Health in China

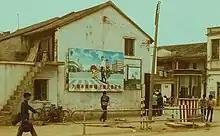
A poster from 1982 showing a Chinese family with one child

Some measures used to indicate health include Total Fertility Rate, Infant Mortality Rate, Life Expectancy, Crude Birth and Death Rate. As of 2017, China has a Total Fertility Rate of 1.6 children born per woman, an Infant Mortality rate of 10 deaths per 1000 live births, Crude Birth Rate of 13 births per 1000 people and a Death Rate of 7 deaths per 1000 people. Since 1949, China had a huge improvement in population's health. There are health related parameters: